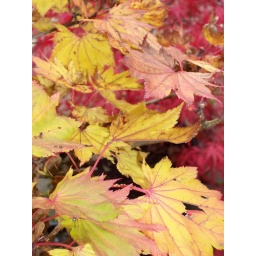
Made me think about the song 'Autumn Leaves'&amp;quot;The fallling leaves drift by my window the falling leaves of red and gold&amp;quot;